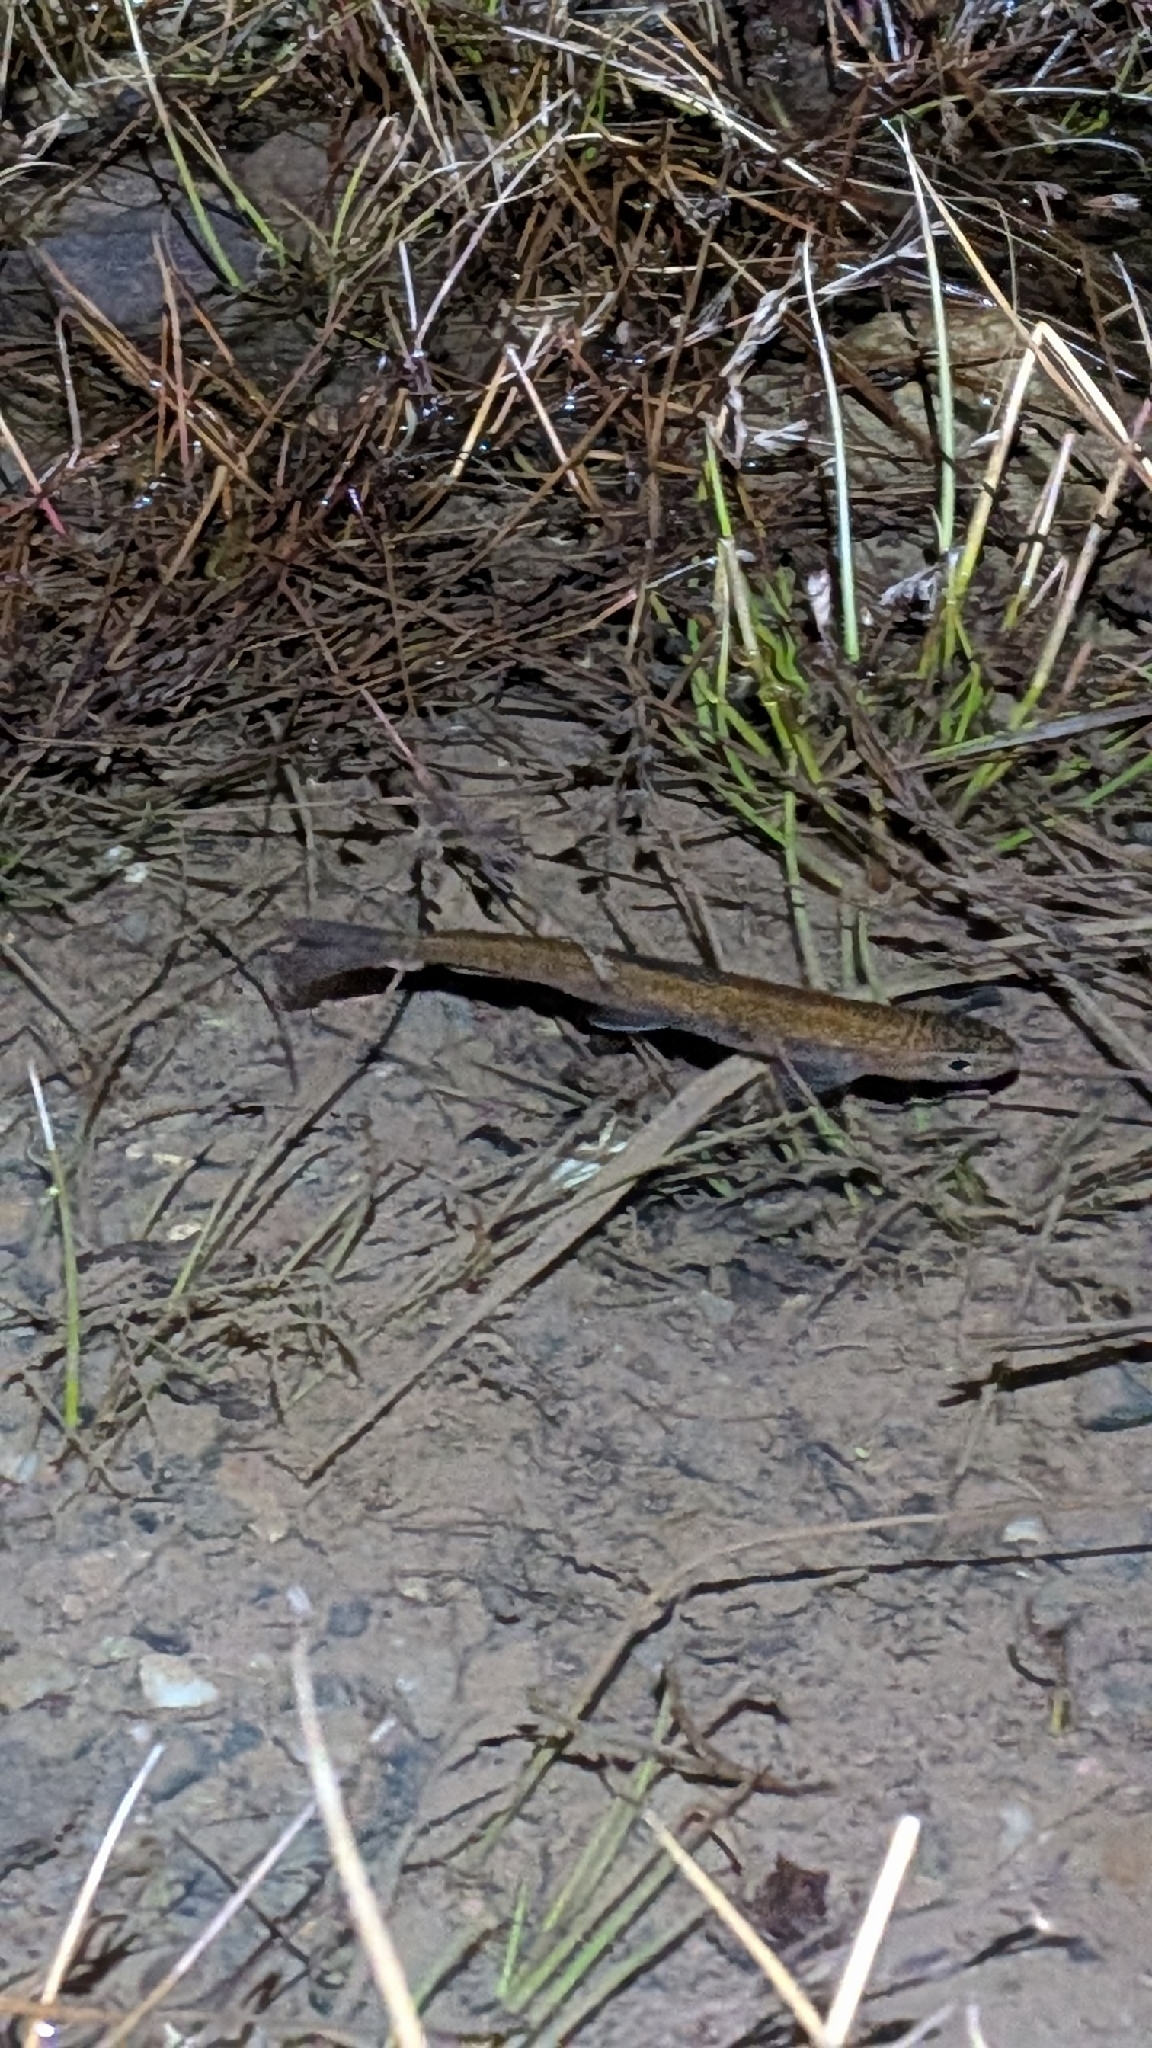
fish (species not among the labelled classes)